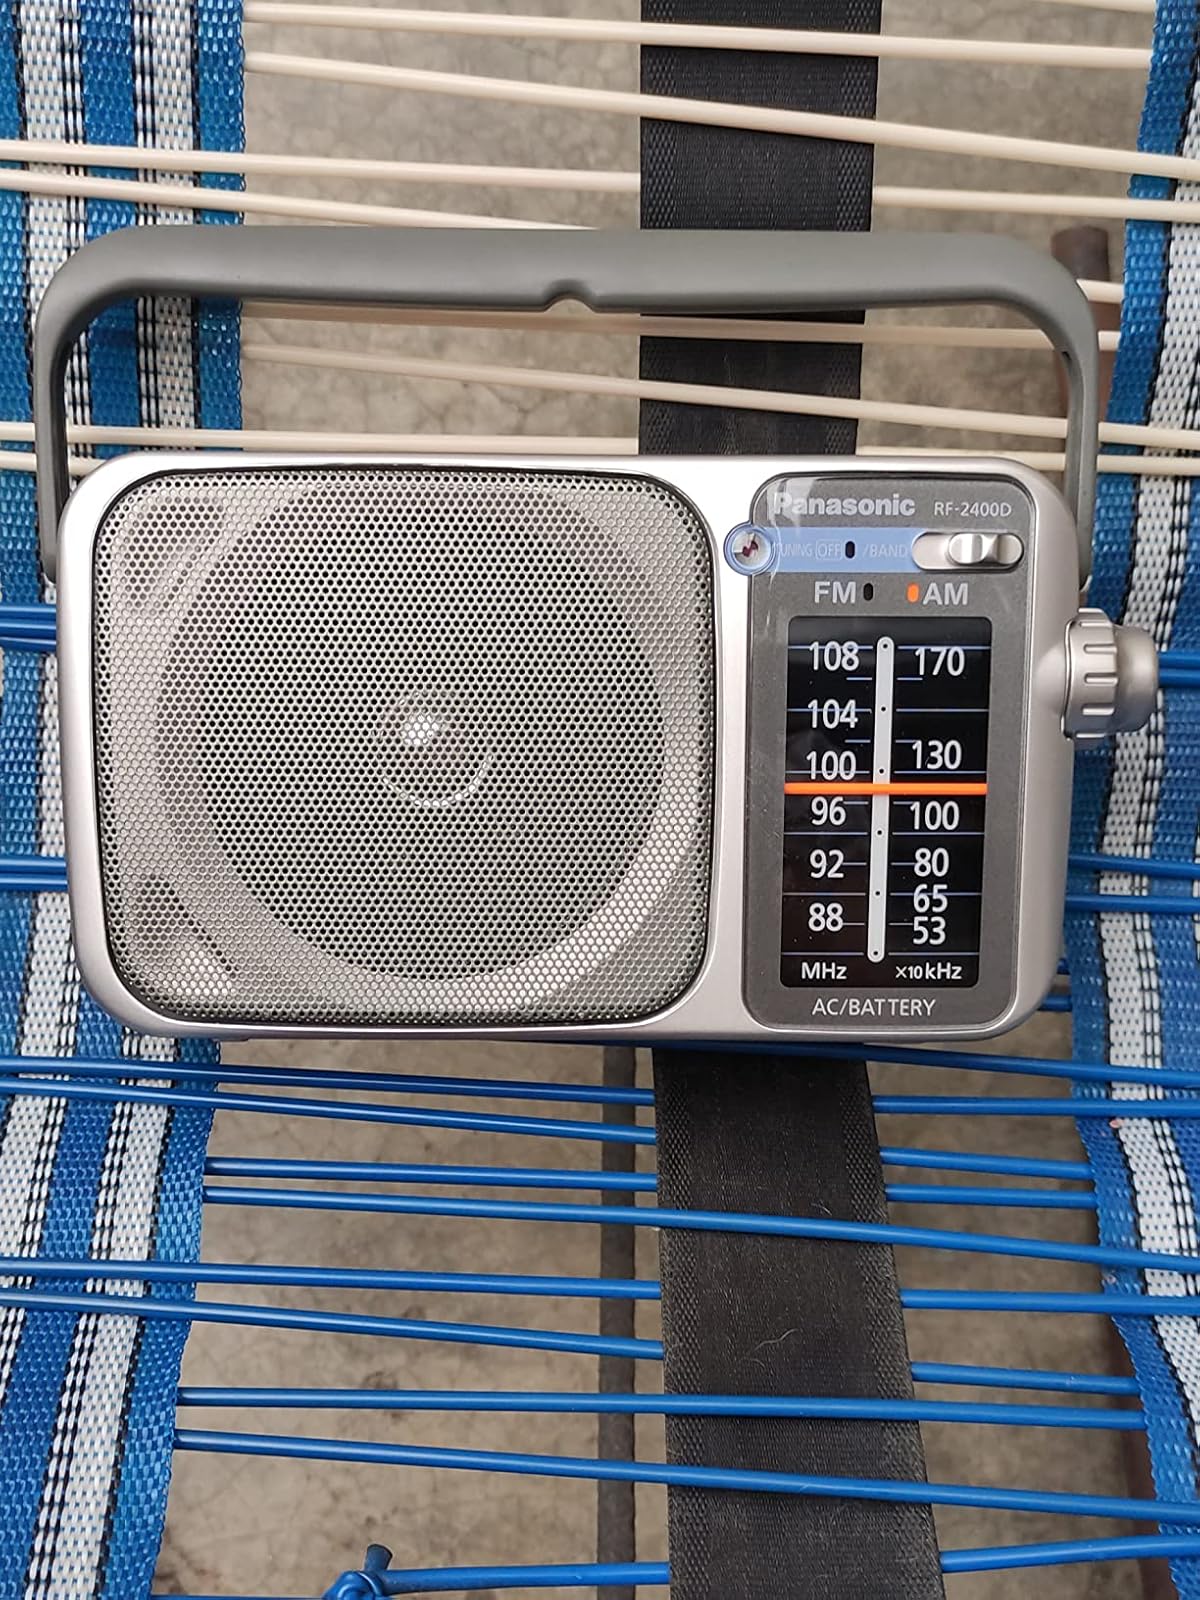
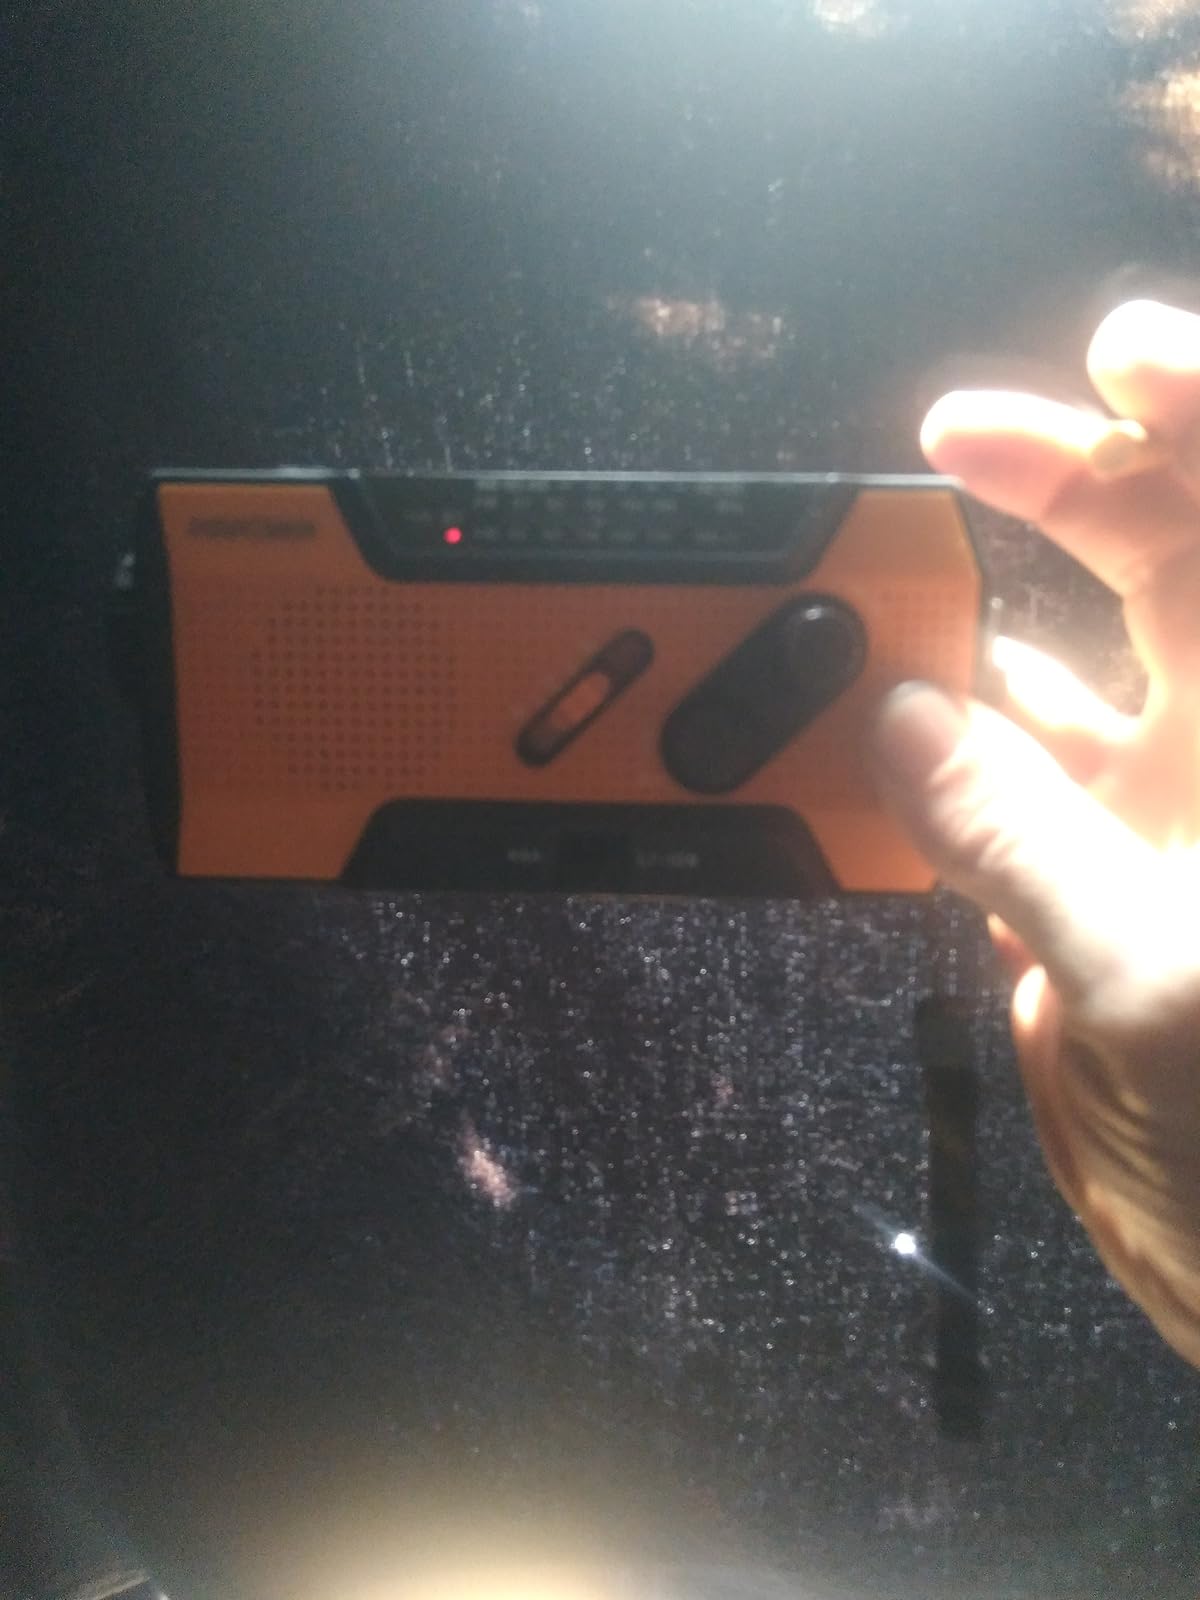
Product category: radio
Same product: no